Shorgoghal
Also known as:
az - Azerbaijani: Şorqoğalı
fa - Persian: شورقوغال
Category: pastry (flaky pastry)
Cuisine: Azerbaijani
Associated cuisines: Azerbaijani
Area: Azerbaijan
Countries: Azerbaijan
Region: Western Asia

The dish is a traditional pastry in a round shape filled with anise or fennel seed, cumin, cinnamon, turmeric, salt and pepper.

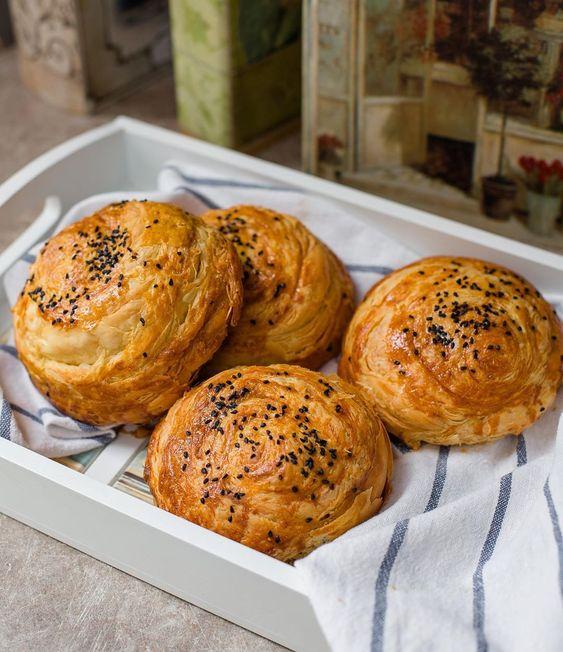